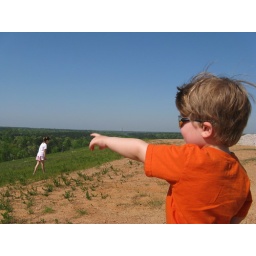
pointing out more water towers nuclear plant in the distance